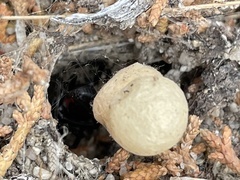
Species: Lactrodectus_hesperus